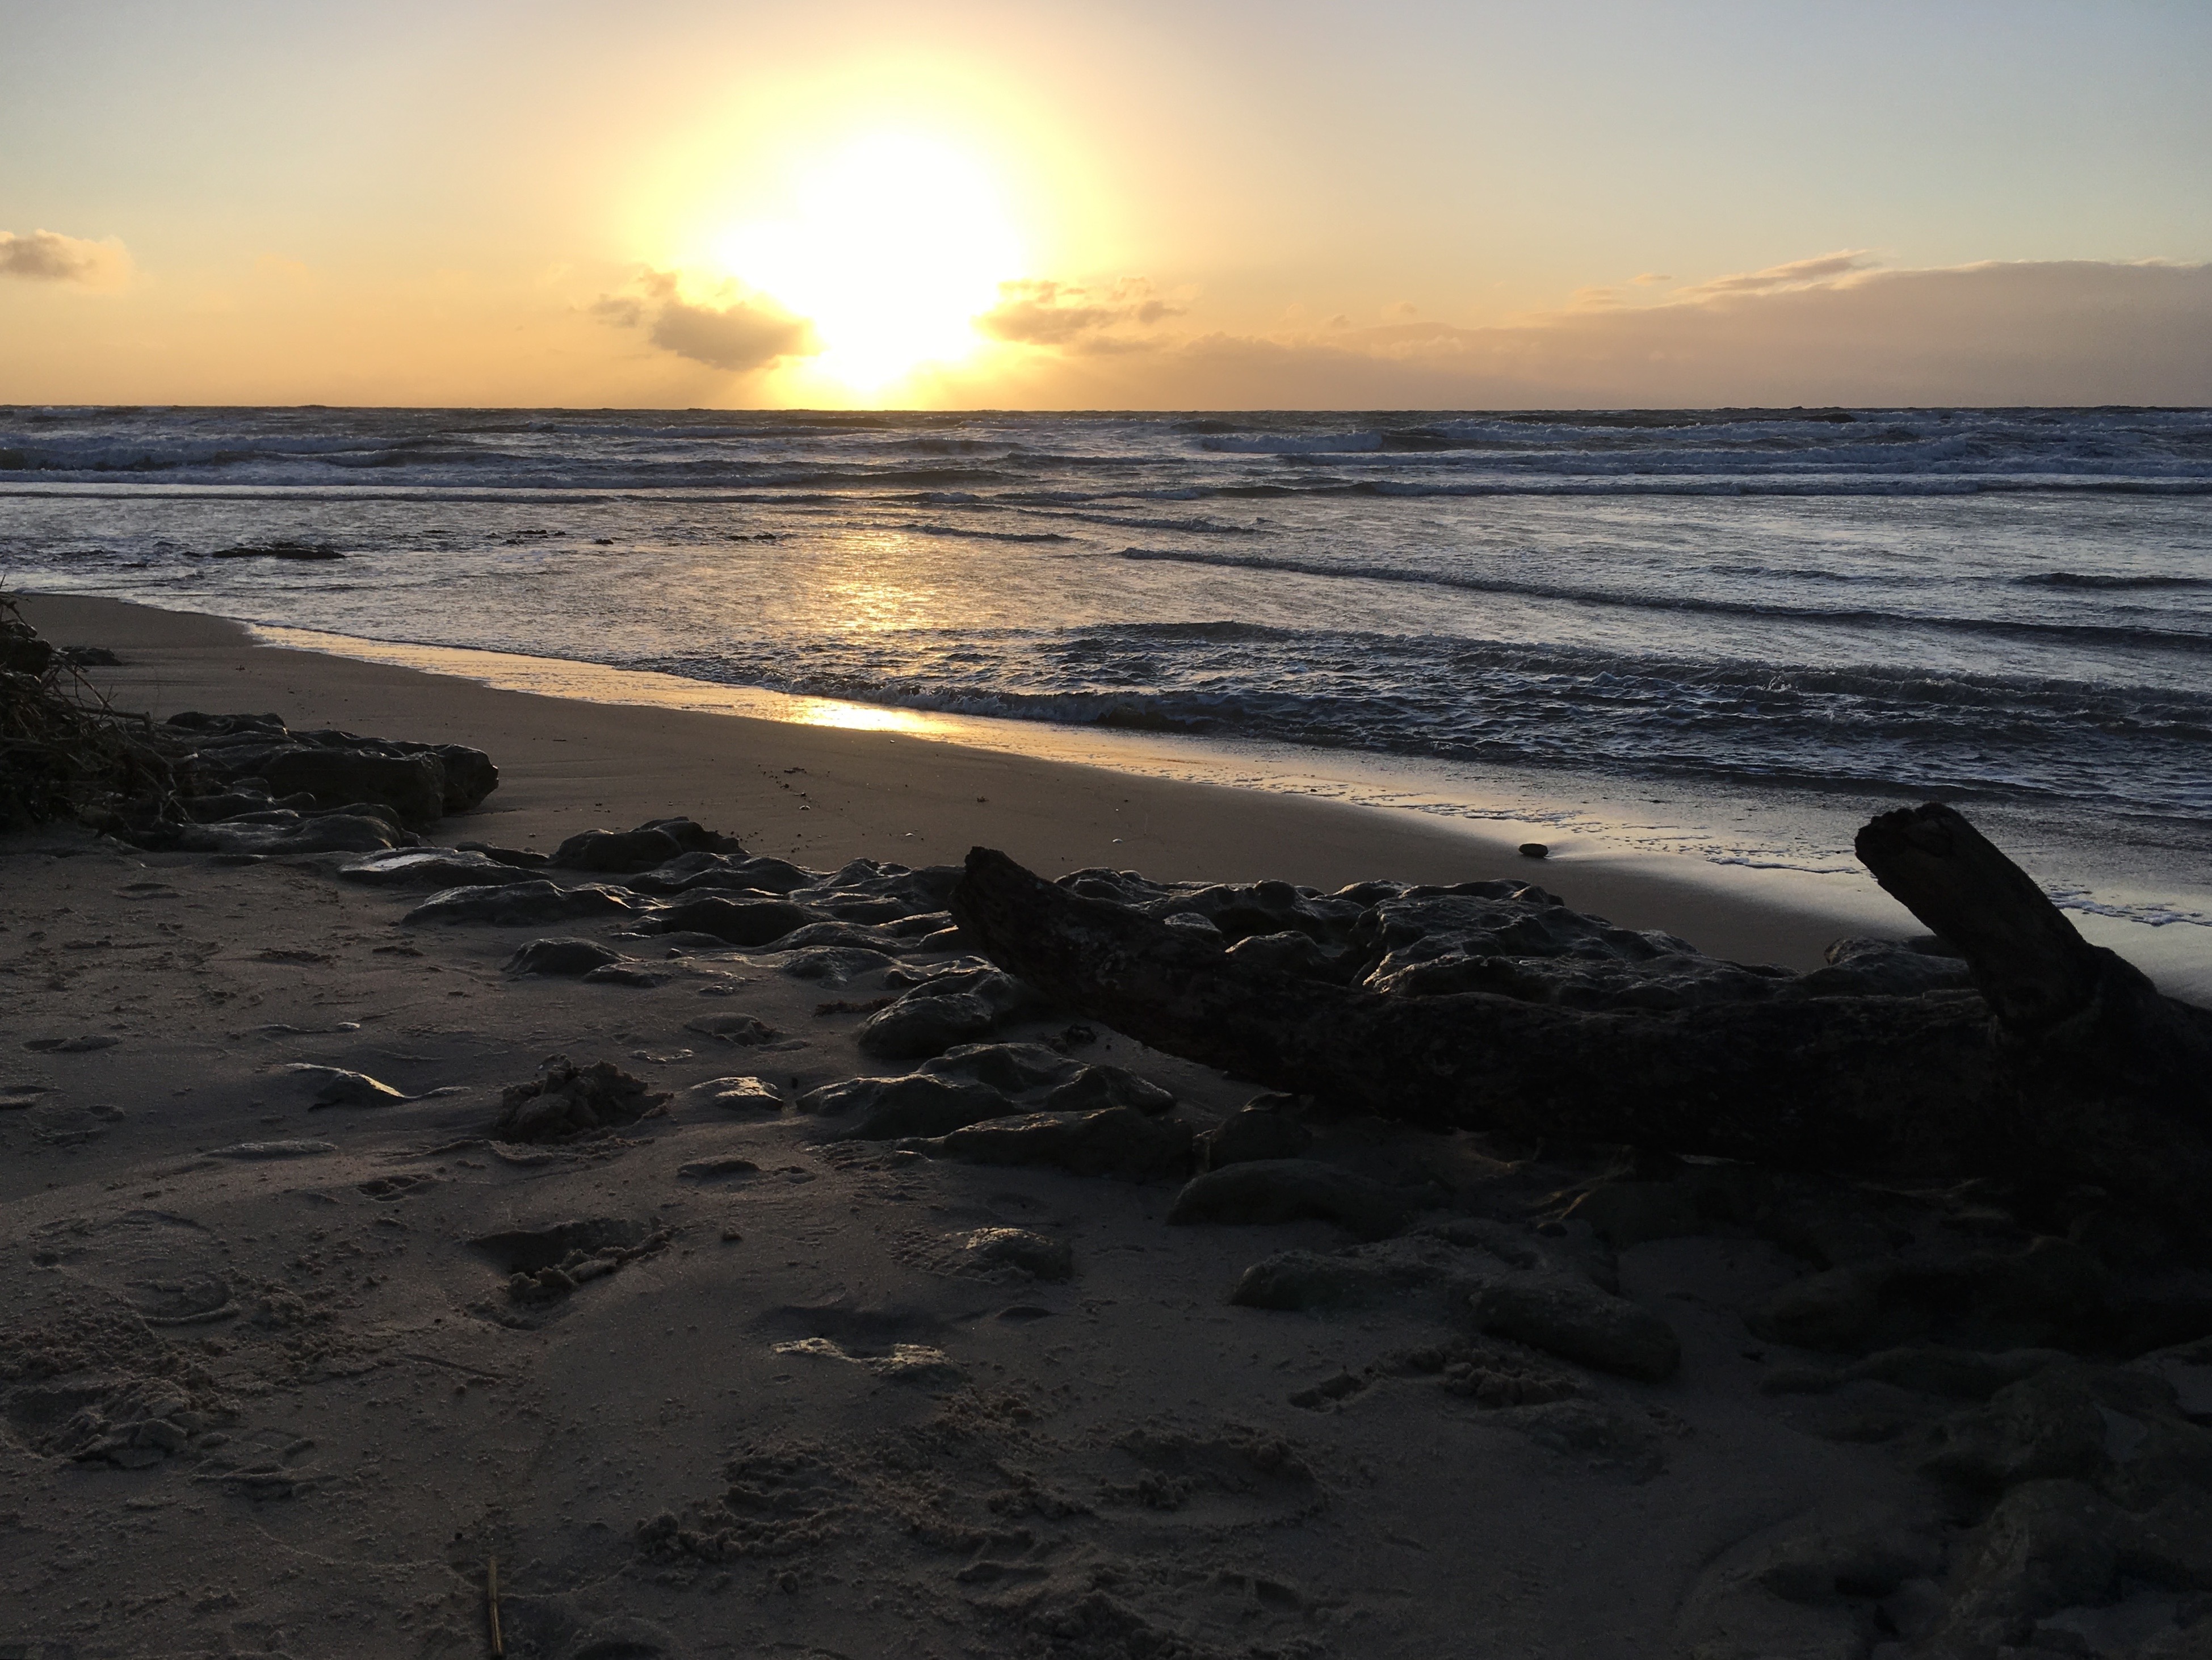
beach, sea, body of water, shore, sky, ocean, horizon, sunrise, sunset, coast, water, coastal and oceanic landforms, sun, calm, wave, sand, wind wave, evening, sunlight, headland, dawn, dusk